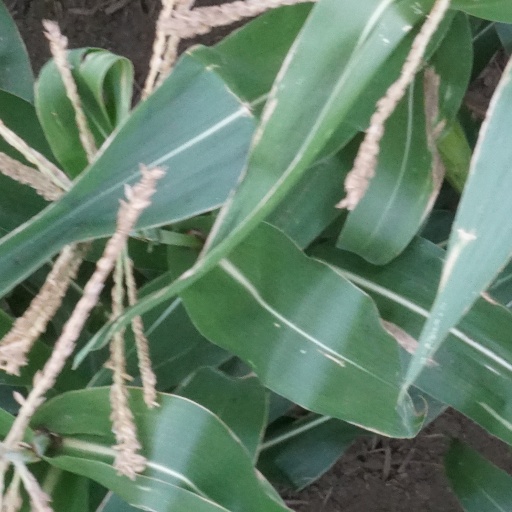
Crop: maize; corn